List of LGBTQ Academy Award winners and nominees

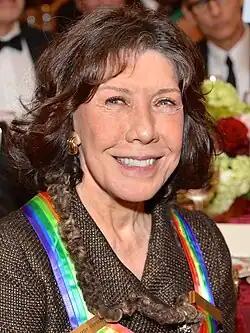
Lily Tomlin, lesbian, nominated for 1 Oscar.

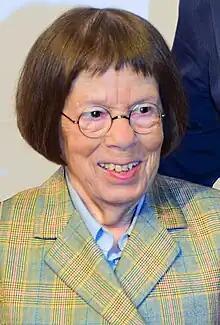
Linda Hunt, lesbian, winner of 1 Oscar.

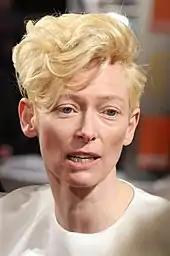
Tilda Swinton, queer, winner of 1 Oscar.

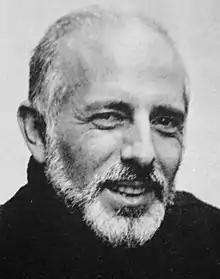
Jerome Robbins, first openly LGBT winner for Best Director.

The following list is composed of actresses who have been claimed to be LGBT by others. They have been outed by a third party either while alive or after their death. However, they never publicly came out.